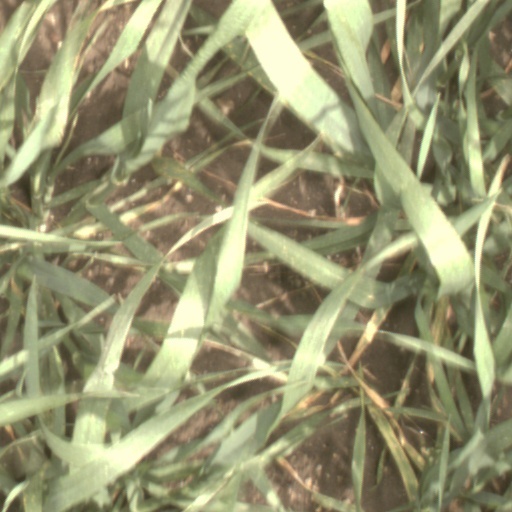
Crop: wheat